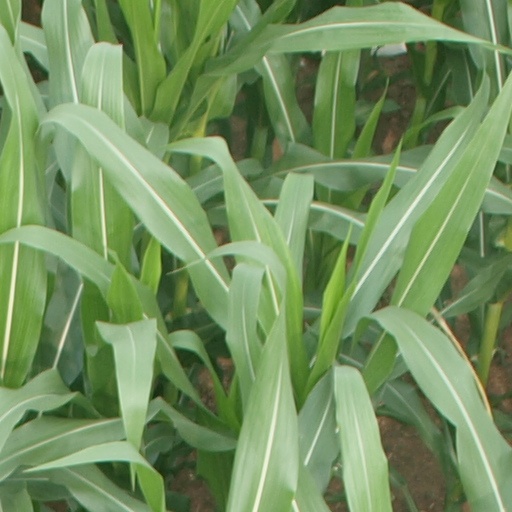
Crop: maize; corn